Tour of Azerbaijan (Iran)

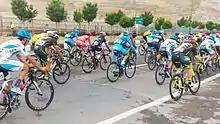

Tour of Azerbaijan (Iran), also known as the Tour of Iranian Azerbaijan or Azerbaijan Tour is an annual multiple stage road bicycle racing held in Iran since 1986, named after Iranian Azerbaijan. It is a UCI 2.1 category race and is part of the UCI Asia Tour.